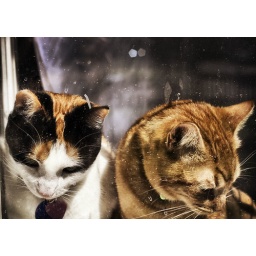
morning in the window box